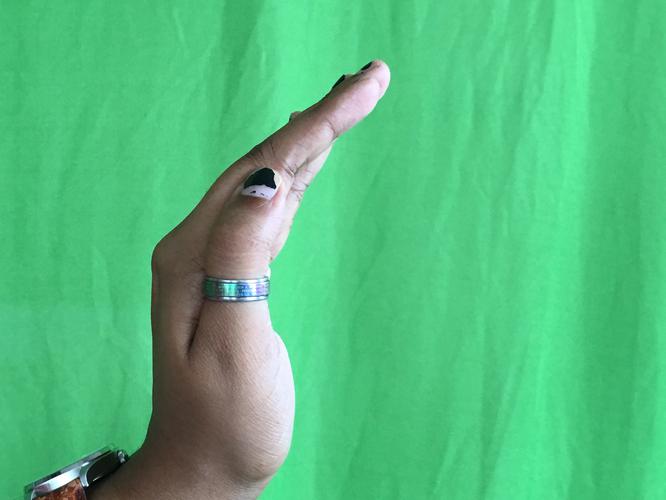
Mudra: Sarpasirsha
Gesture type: single_hand